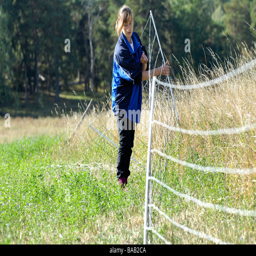
a person working with a fence for country